Electronic musical instrument

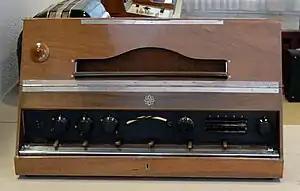
Volks Trautonium (1933, Telefunken Ela T 42)

The Trautonium was invented in 1928. It was based on the subharmonic scale, and the resulting sounds were often used to emulate bell or gong sounds, as in the 1950s Bayreuth productions of "Parsifal". In 1942, Richard Strauss used it for the bell- and gong-part in the Dresden première of his "Japanese Festival Music". This new class of instruments, microtonal by nature, was only adopted slowly by composers at first, but by the early 1930s there was a burst of new works incorporating these and other electronic instruments.